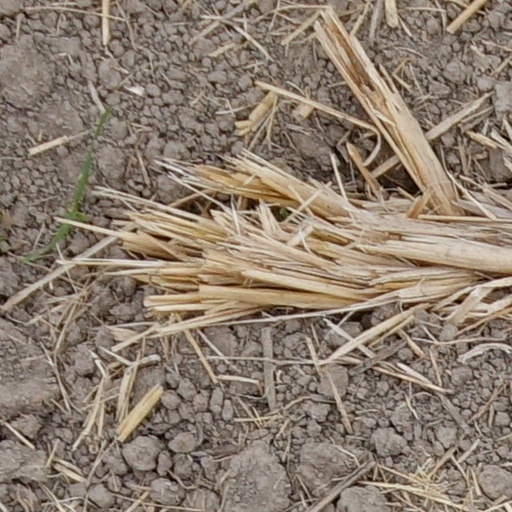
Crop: wheat